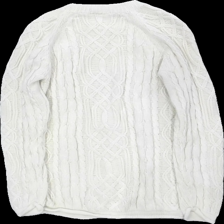
View: back
Type: Sweater
Category: Ladies
Brand: Not in the list
Brand text on label: Peppercorn
Colors: White
Material: 100% bomull
Pattern: Other
Cut: C-collar
Size: S
Season: All
Price range: 50-100
Recommended usage: Reuse
Description: kabelstickad tröja